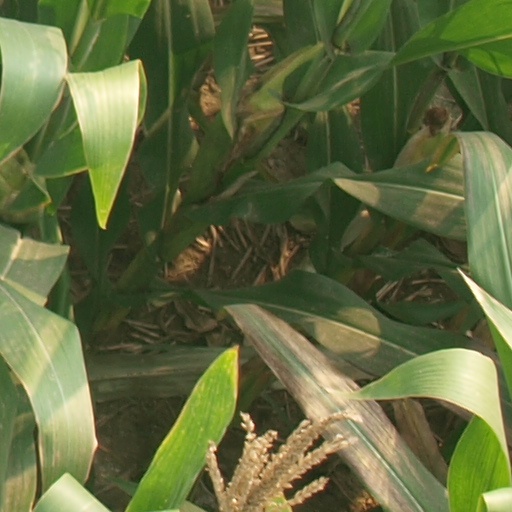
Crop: maize; corn